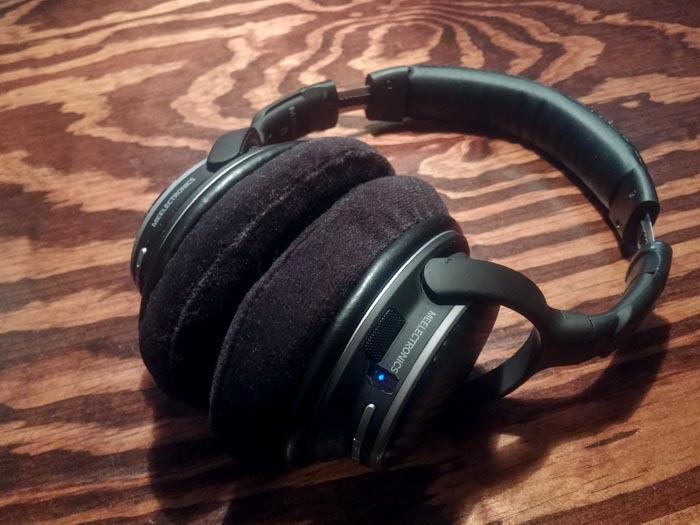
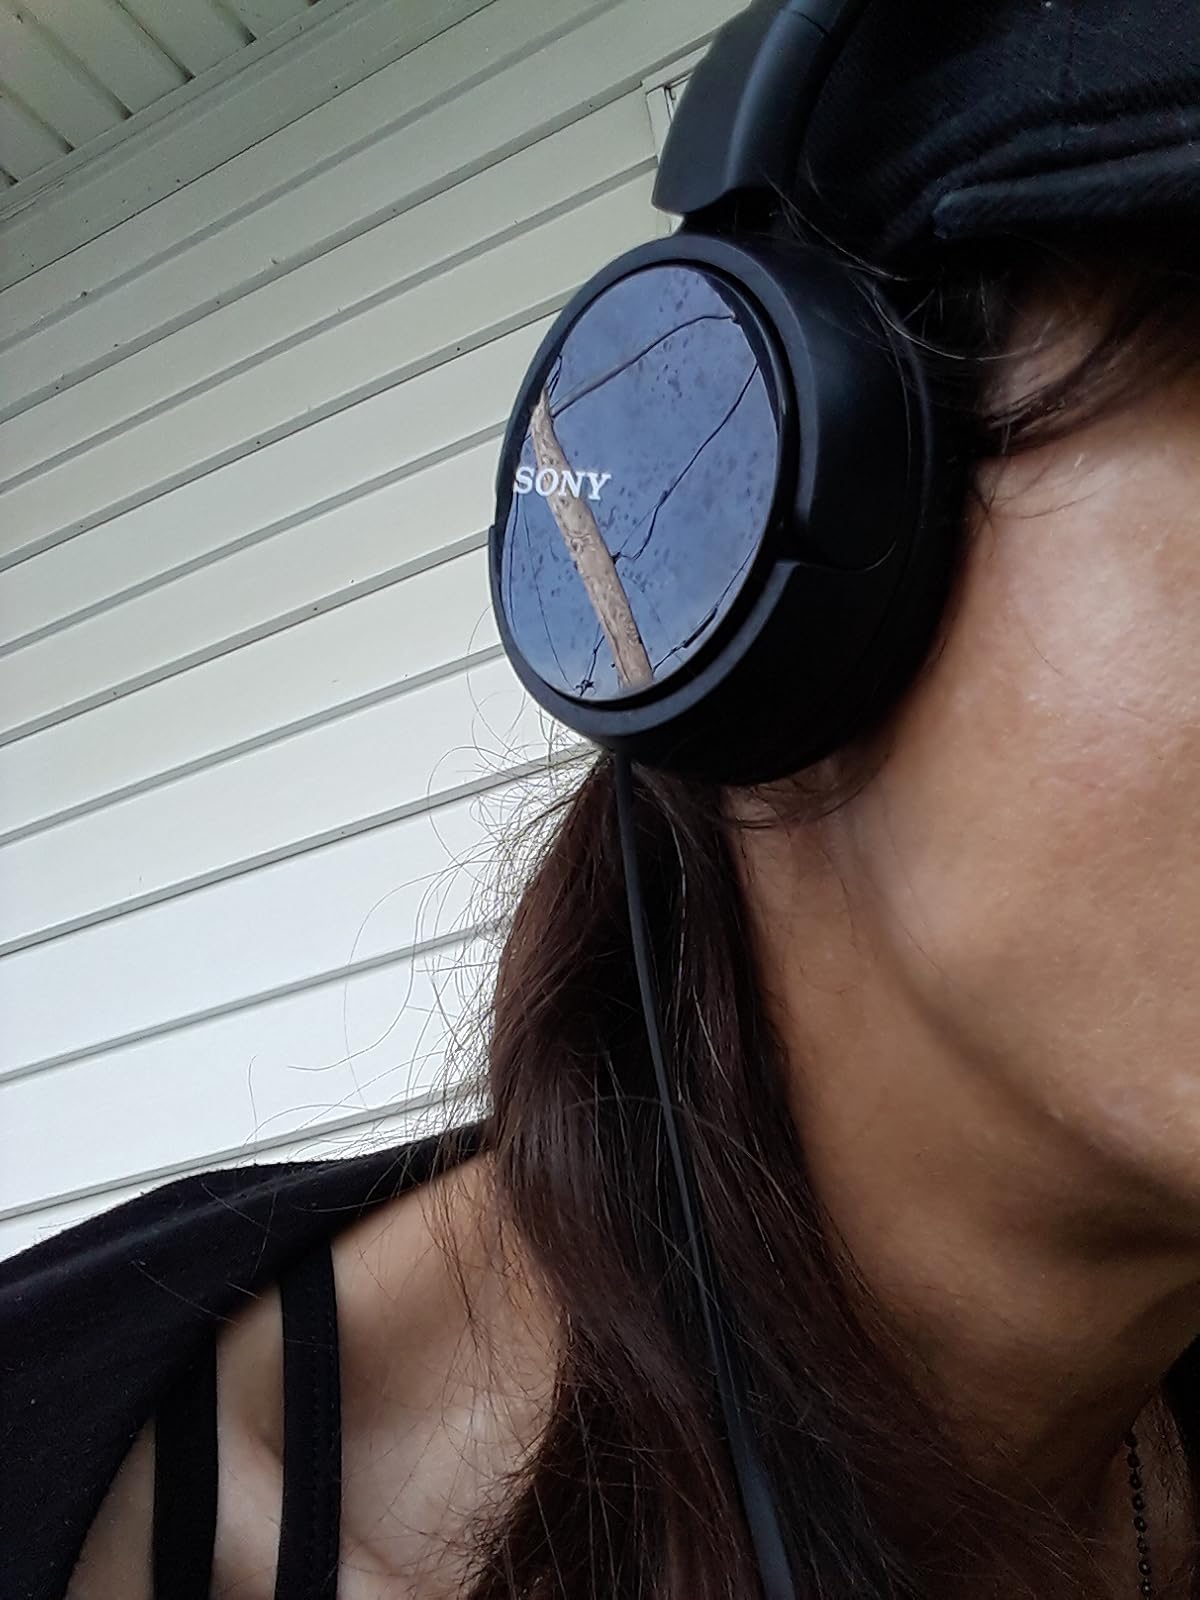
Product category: headphones
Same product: no